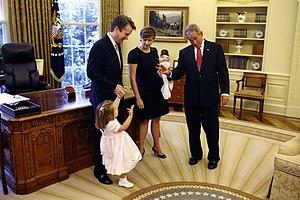
Ashley Estes Kavanaugh est une personnalité publique et ancienne attachée politique américaine. Elle est mariée depuis 2004 au juge assesseur de la Cour suprême des États-Unis Brett Kavanaugh.